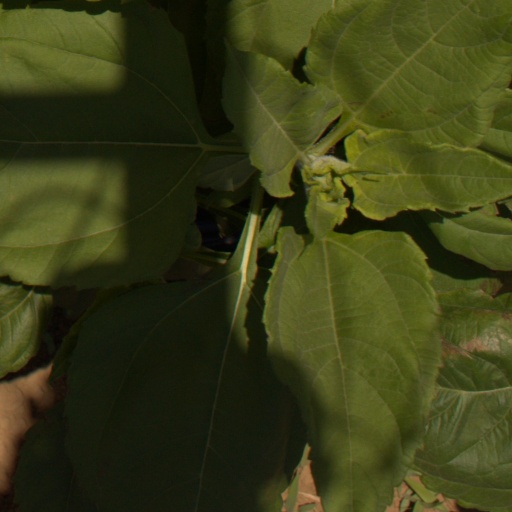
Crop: Jerusalem artichoke